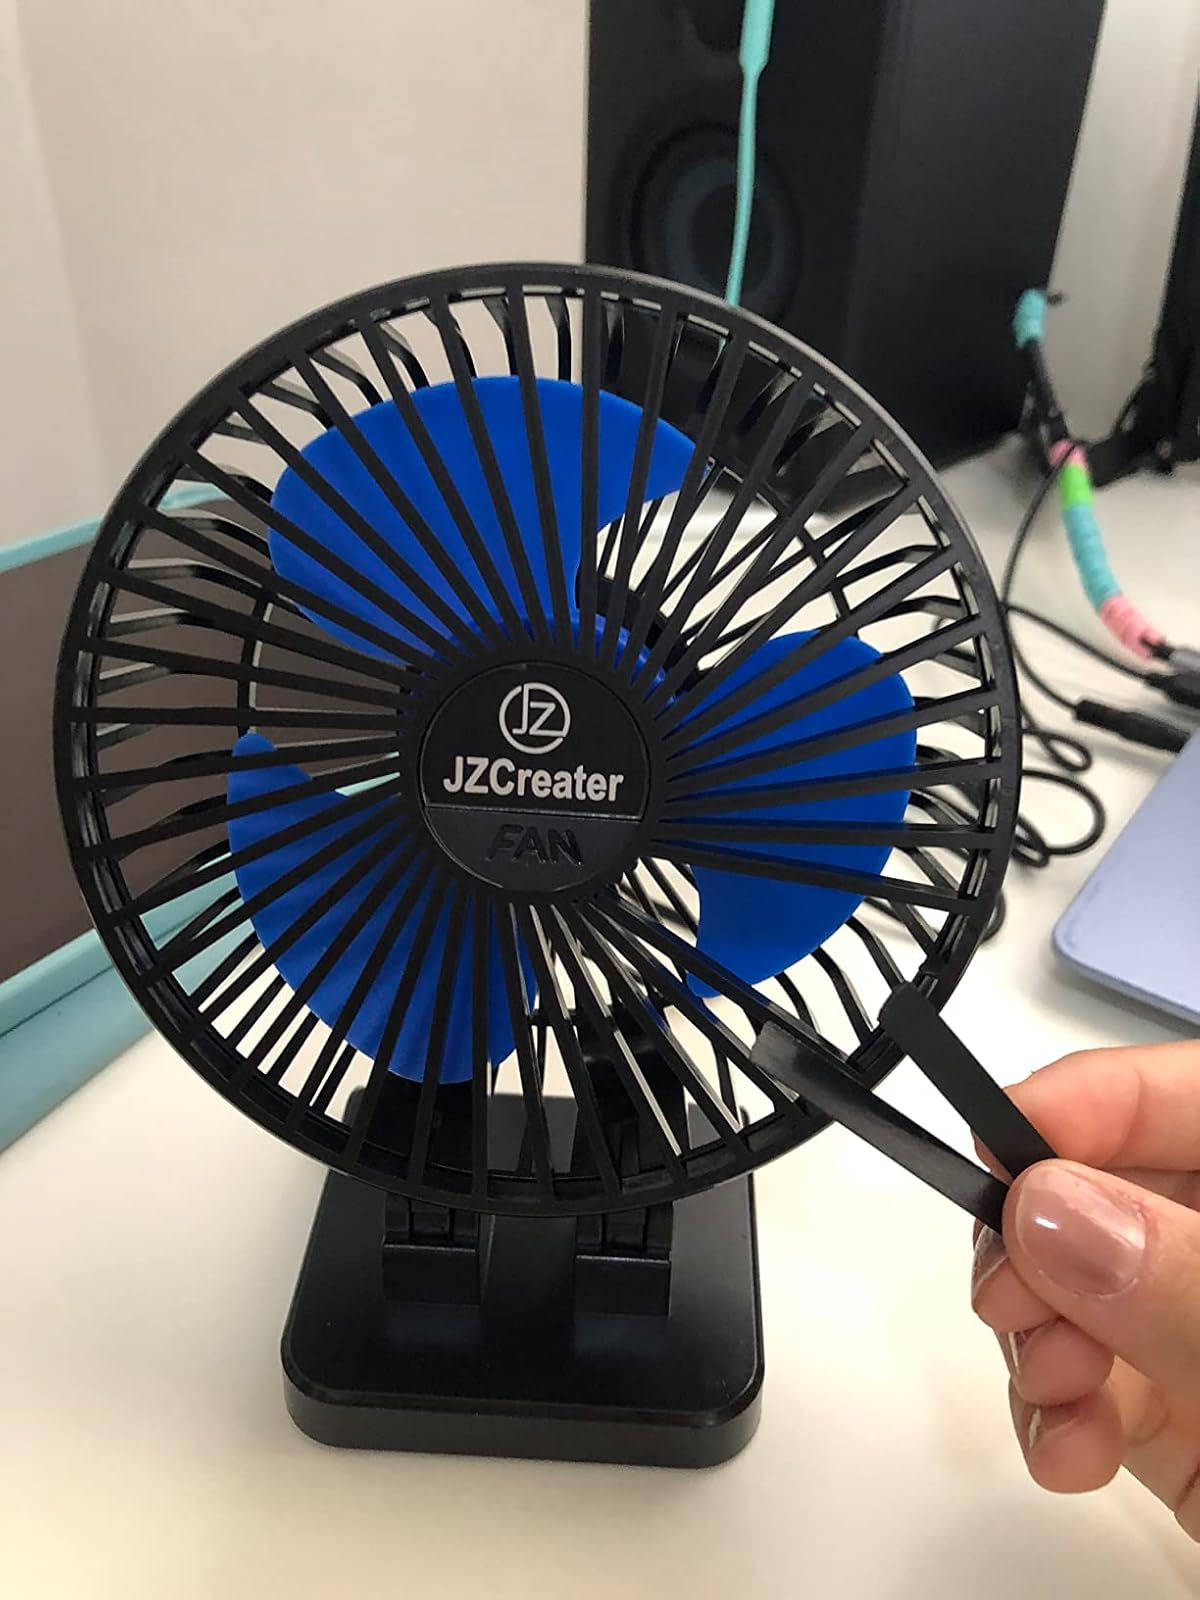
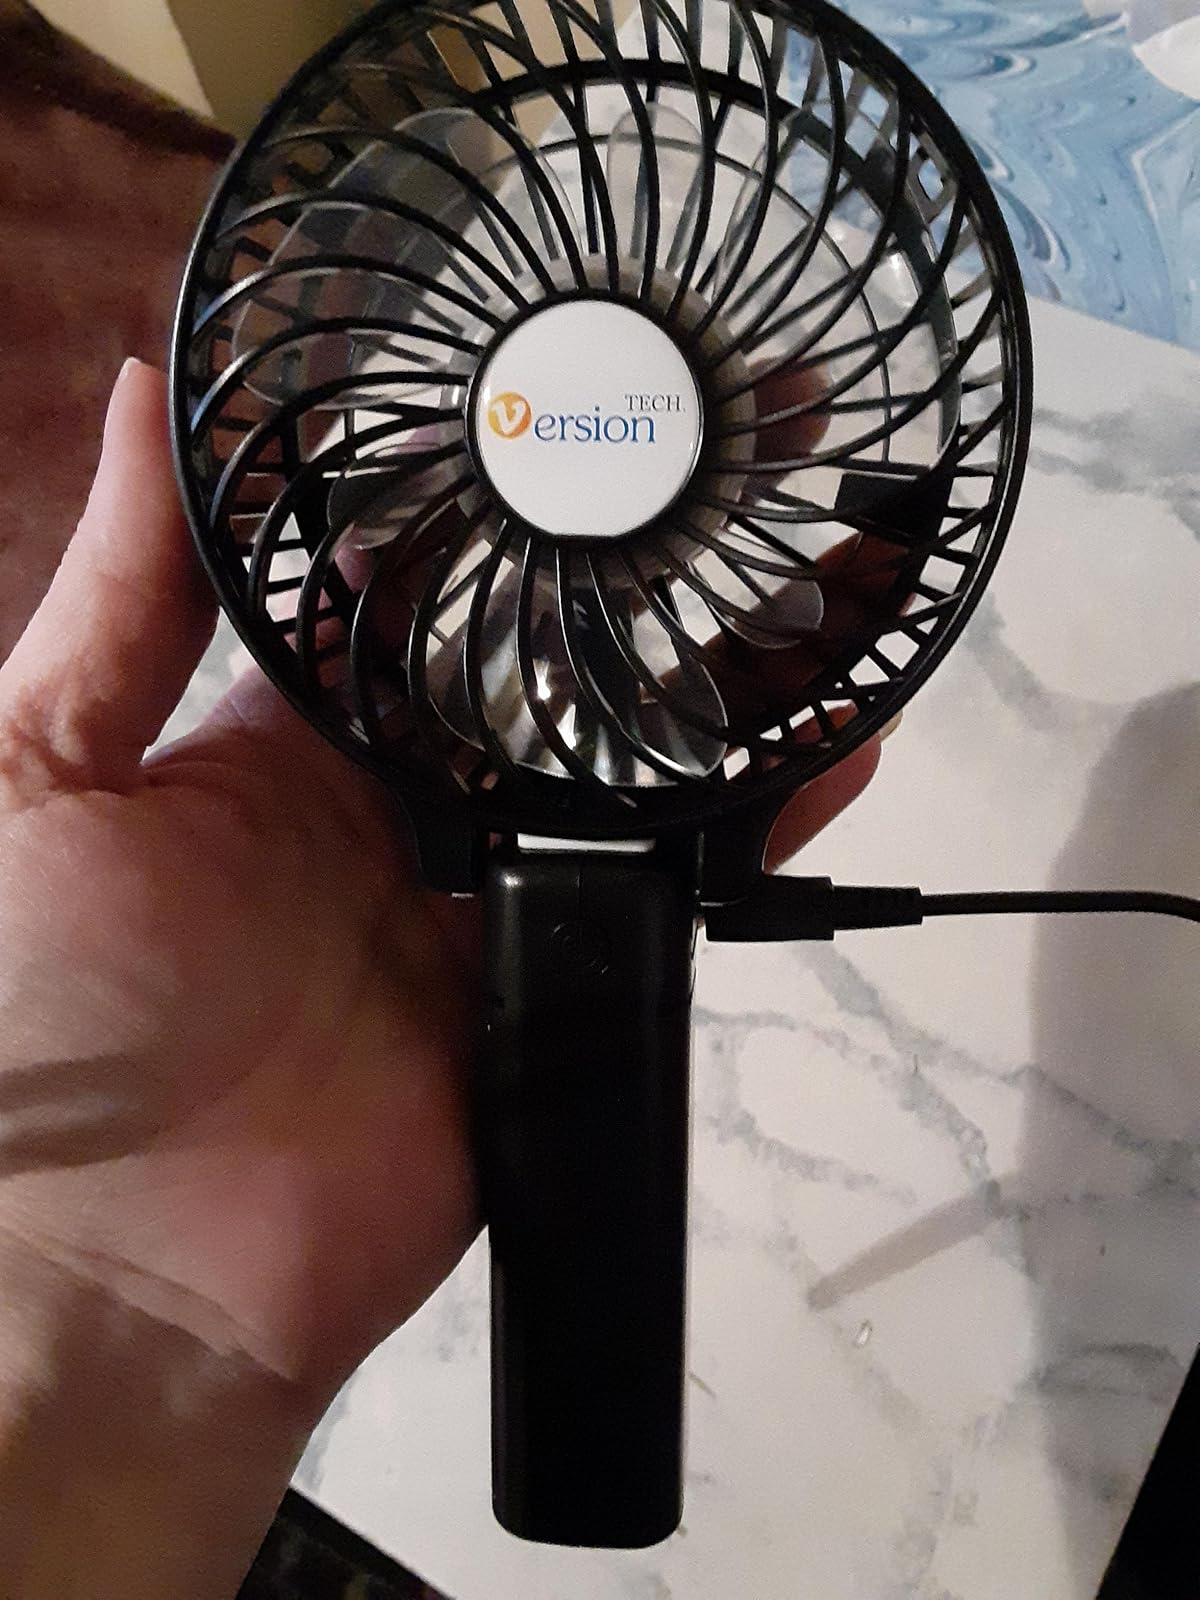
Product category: fan
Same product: no